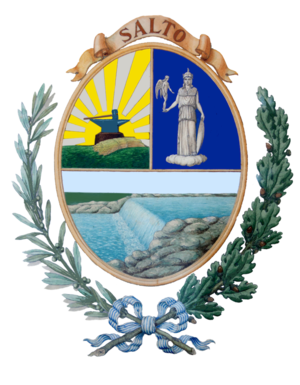
Salto est une ville d'Uruguay et la capitale du département de Salto. Sa population s'élevait à 104 011 habitants en 2011, ce qui en fait la troisième du pays.